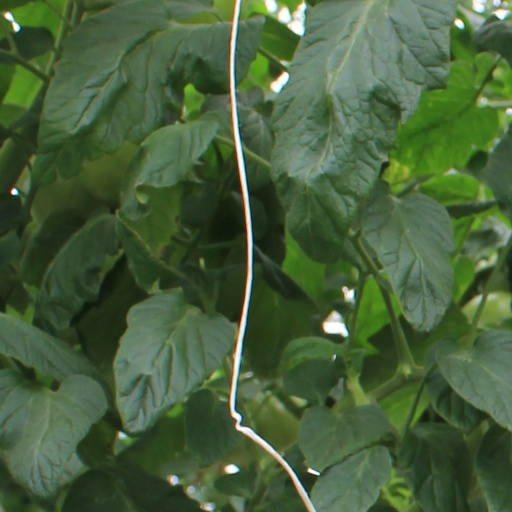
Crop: tomato